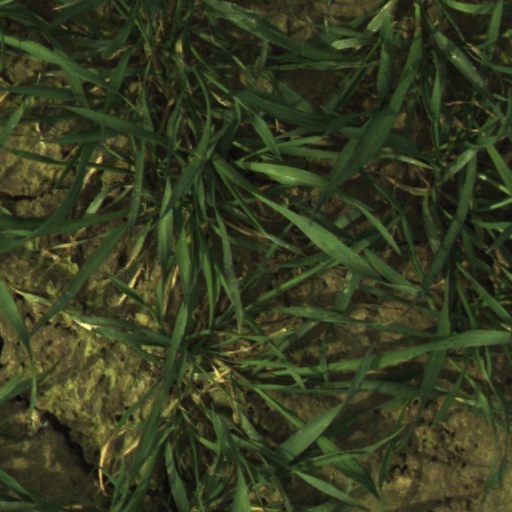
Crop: wheat